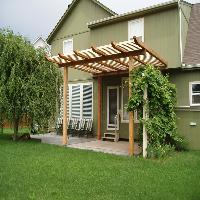
Weather: cloudy or overcast